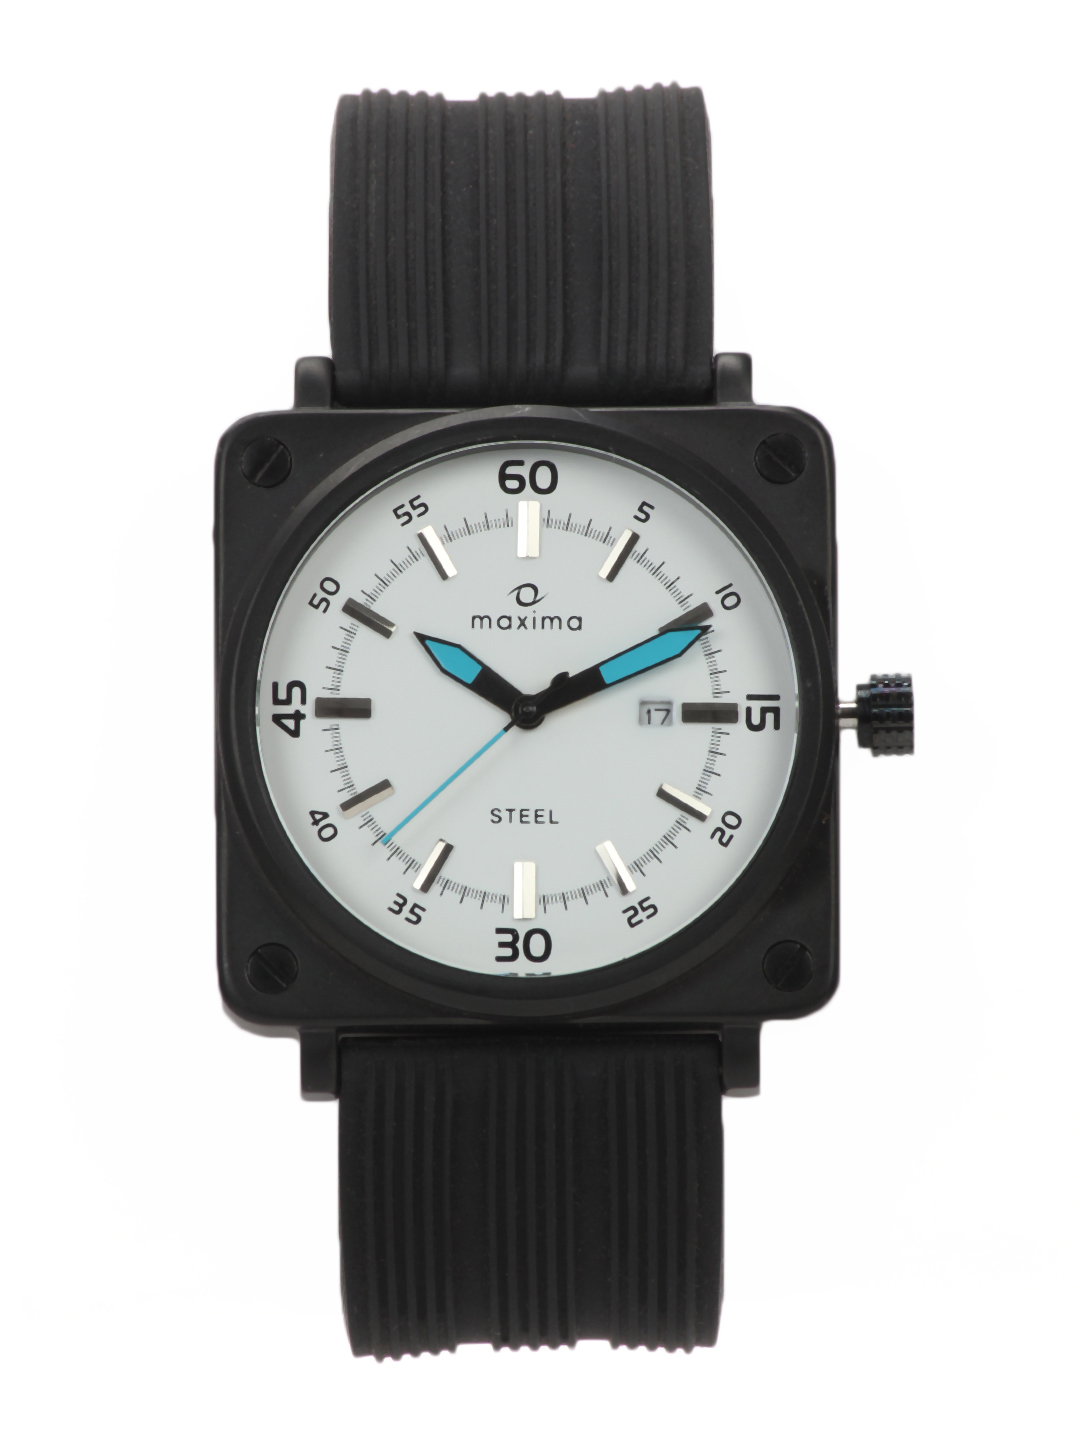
Maxima Men White Dial Attivo Watch
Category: Accessories / Watches / Watches
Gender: Men
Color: White
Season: Winter 2016
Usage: Casual